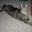
Label: cat